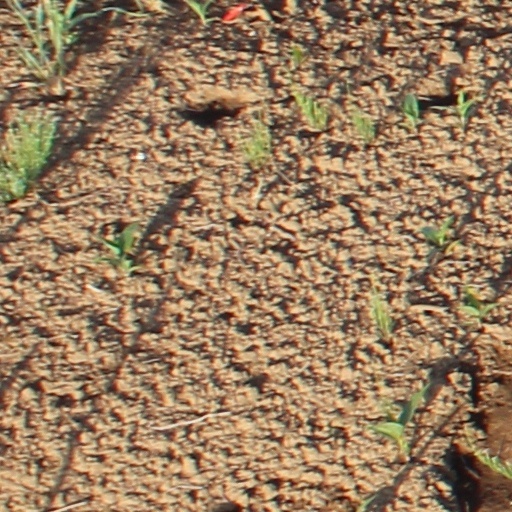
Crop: wheat